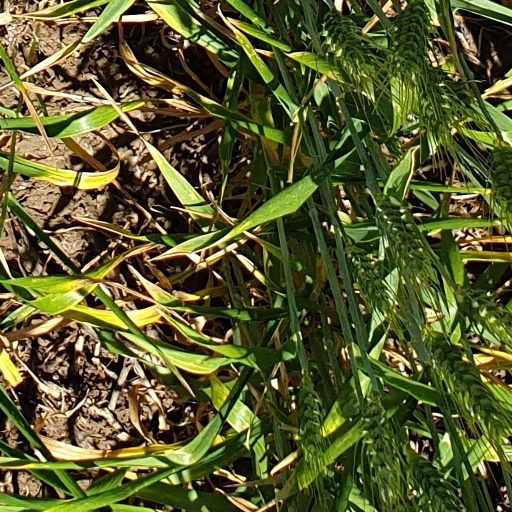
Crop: wheat